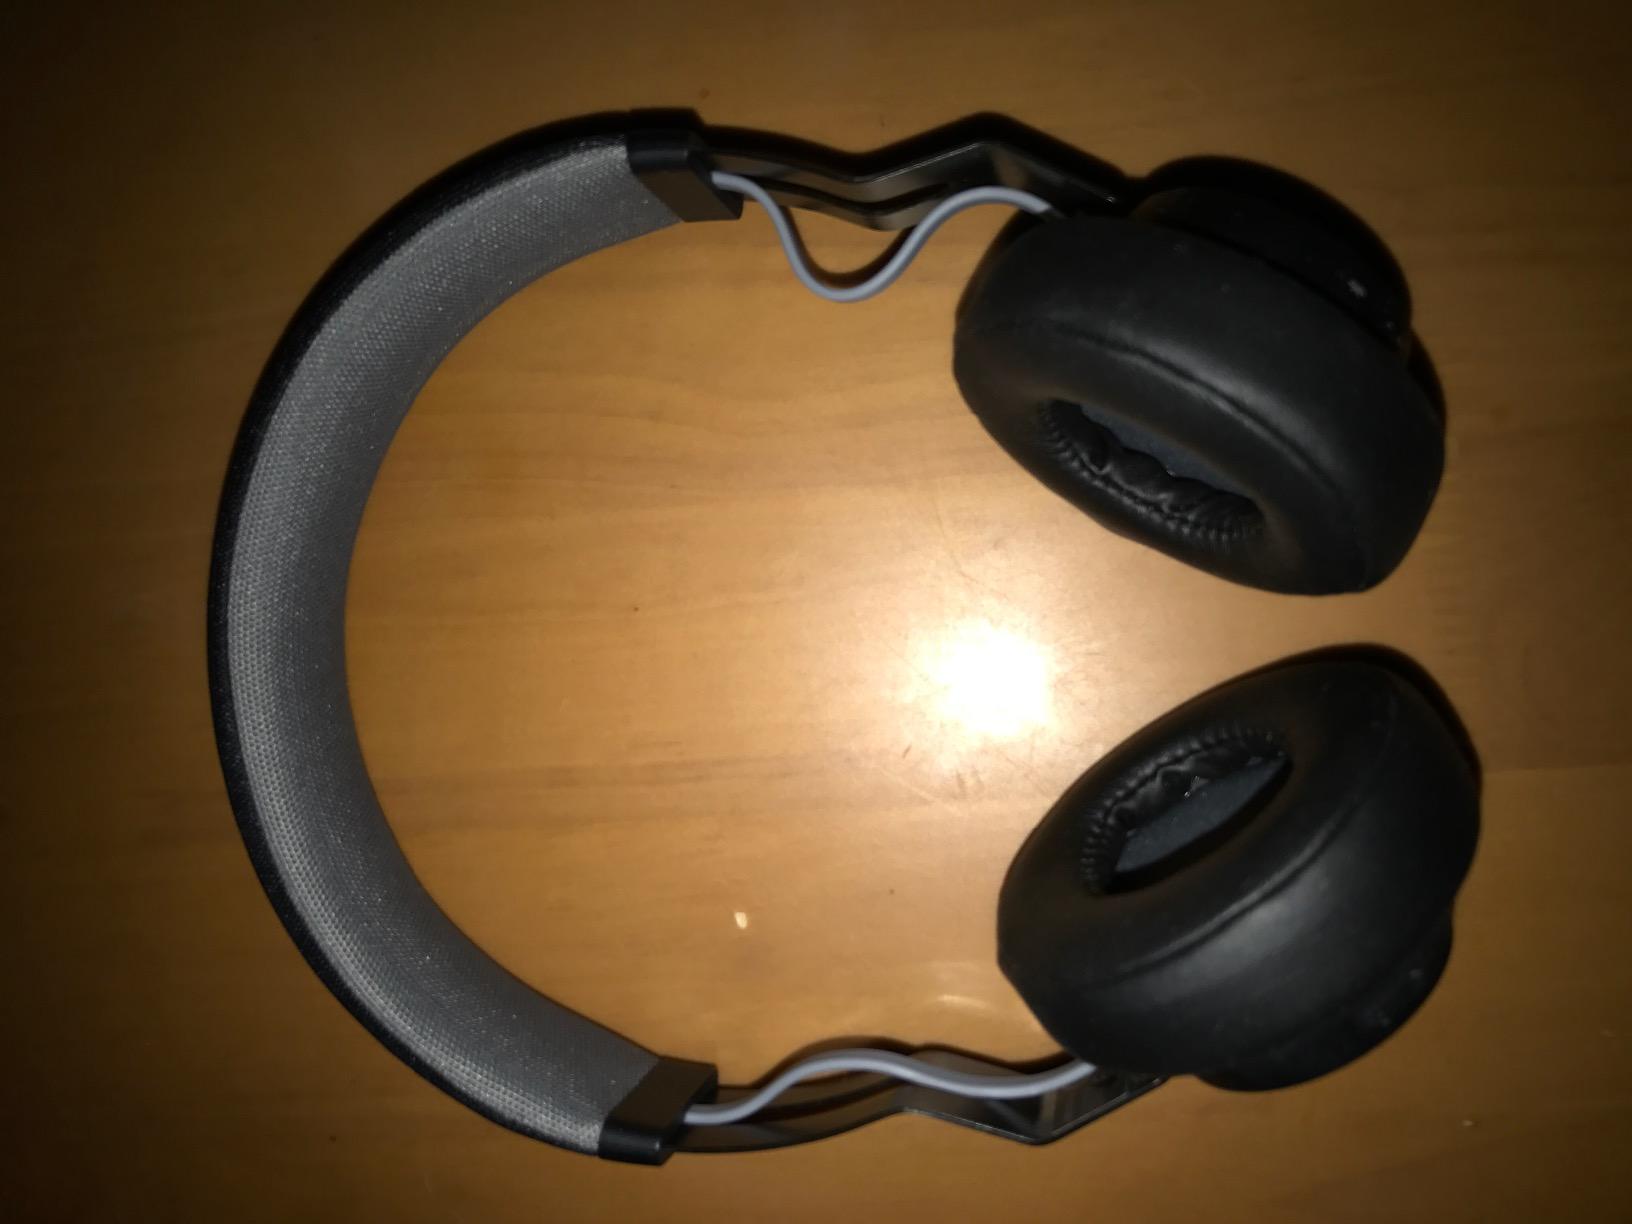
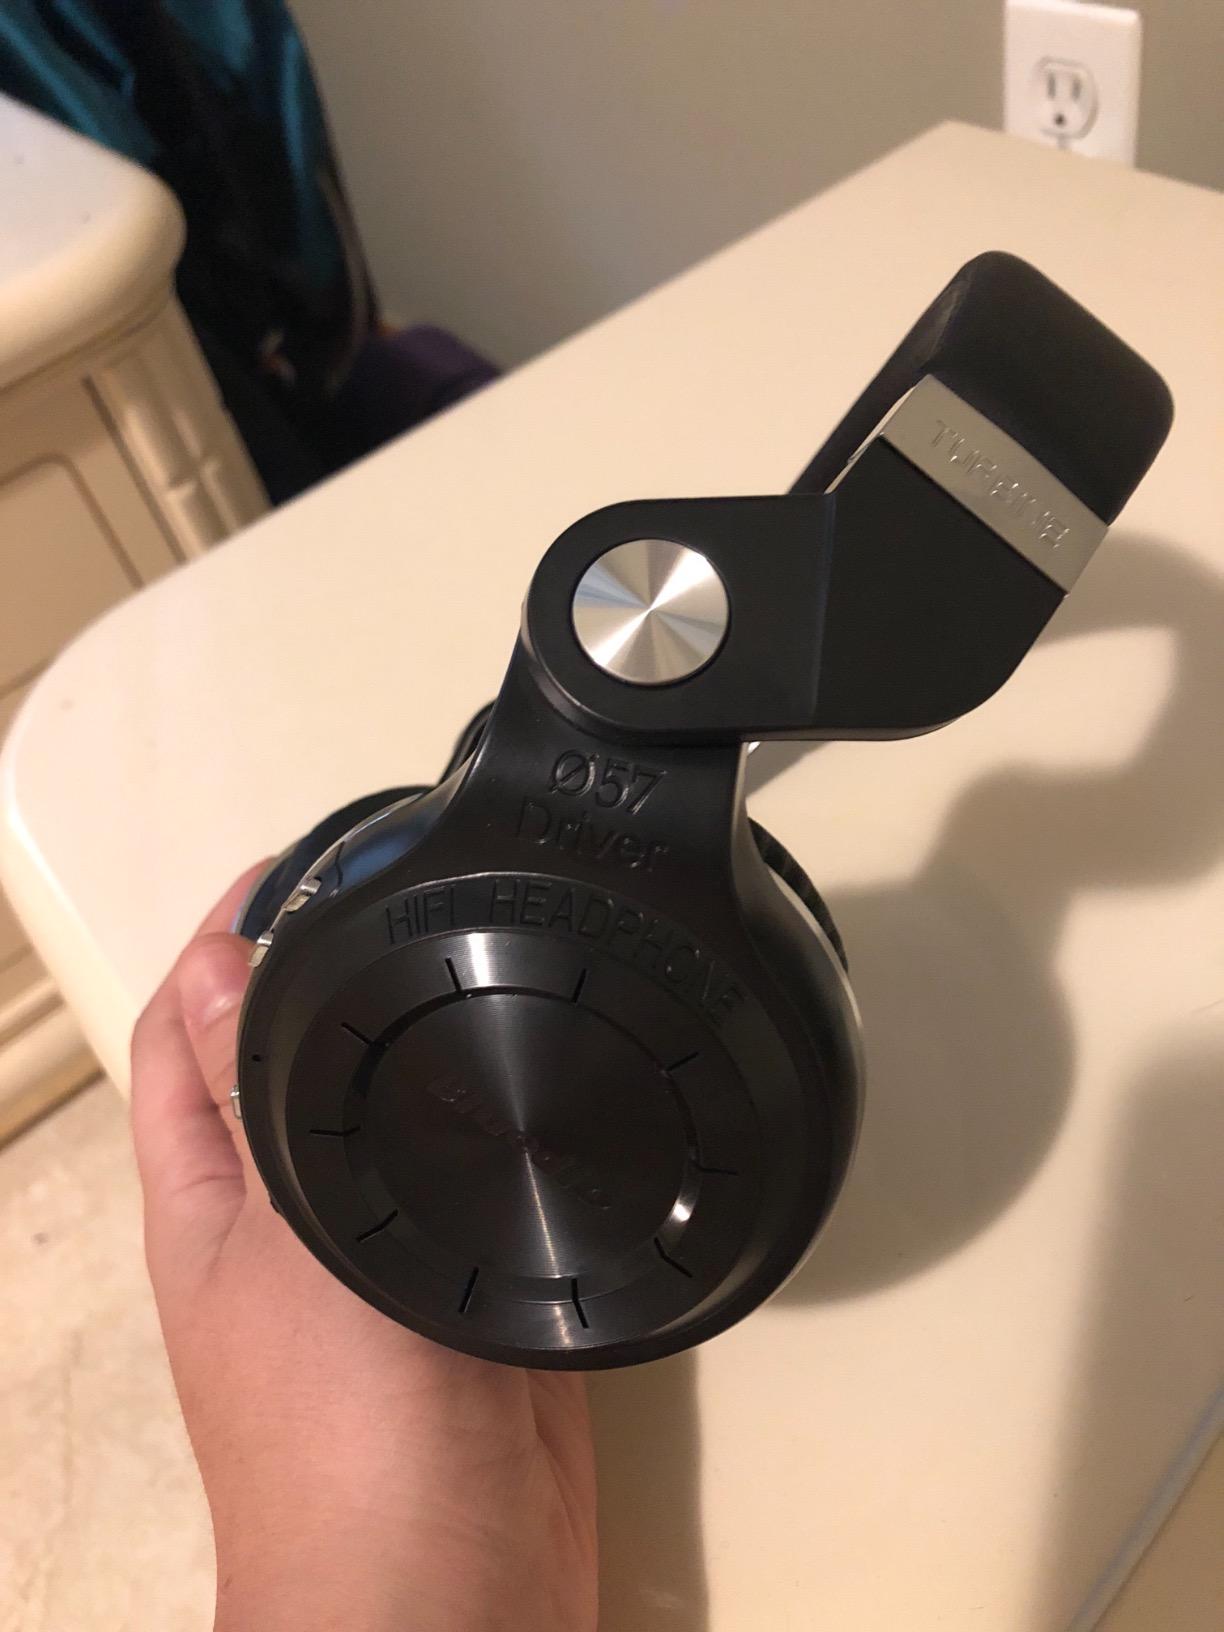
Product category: headphones
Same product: no